Binary Modular Dataflow Machine

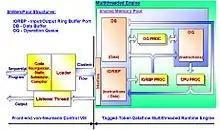
Architecture of BMDFM

An application program (input sequential program) is processed in three stages: preliminary code reorganization (code reorganizer), static scheduling of the statements (static scheduler) and compiling/loading (compiler, loader). The output after the static scheduling stages is a multiple clusters flow that feeds the multithreaded engine via the interface designed in a way to avoid bottlenecks. The multiple clusters flow can be thought of as a compiled input program split into marshaled clusters, in which all addresses are resolved and extended with context information. Splitting into marshaled clusters allows loading them multithreadedly. Context information lets iterations be processed in parallel. Listener thread orders the output stream after the out-of-order processing.